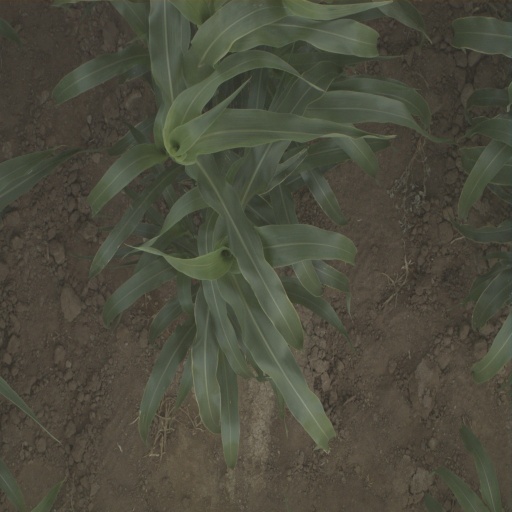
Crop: sorghum